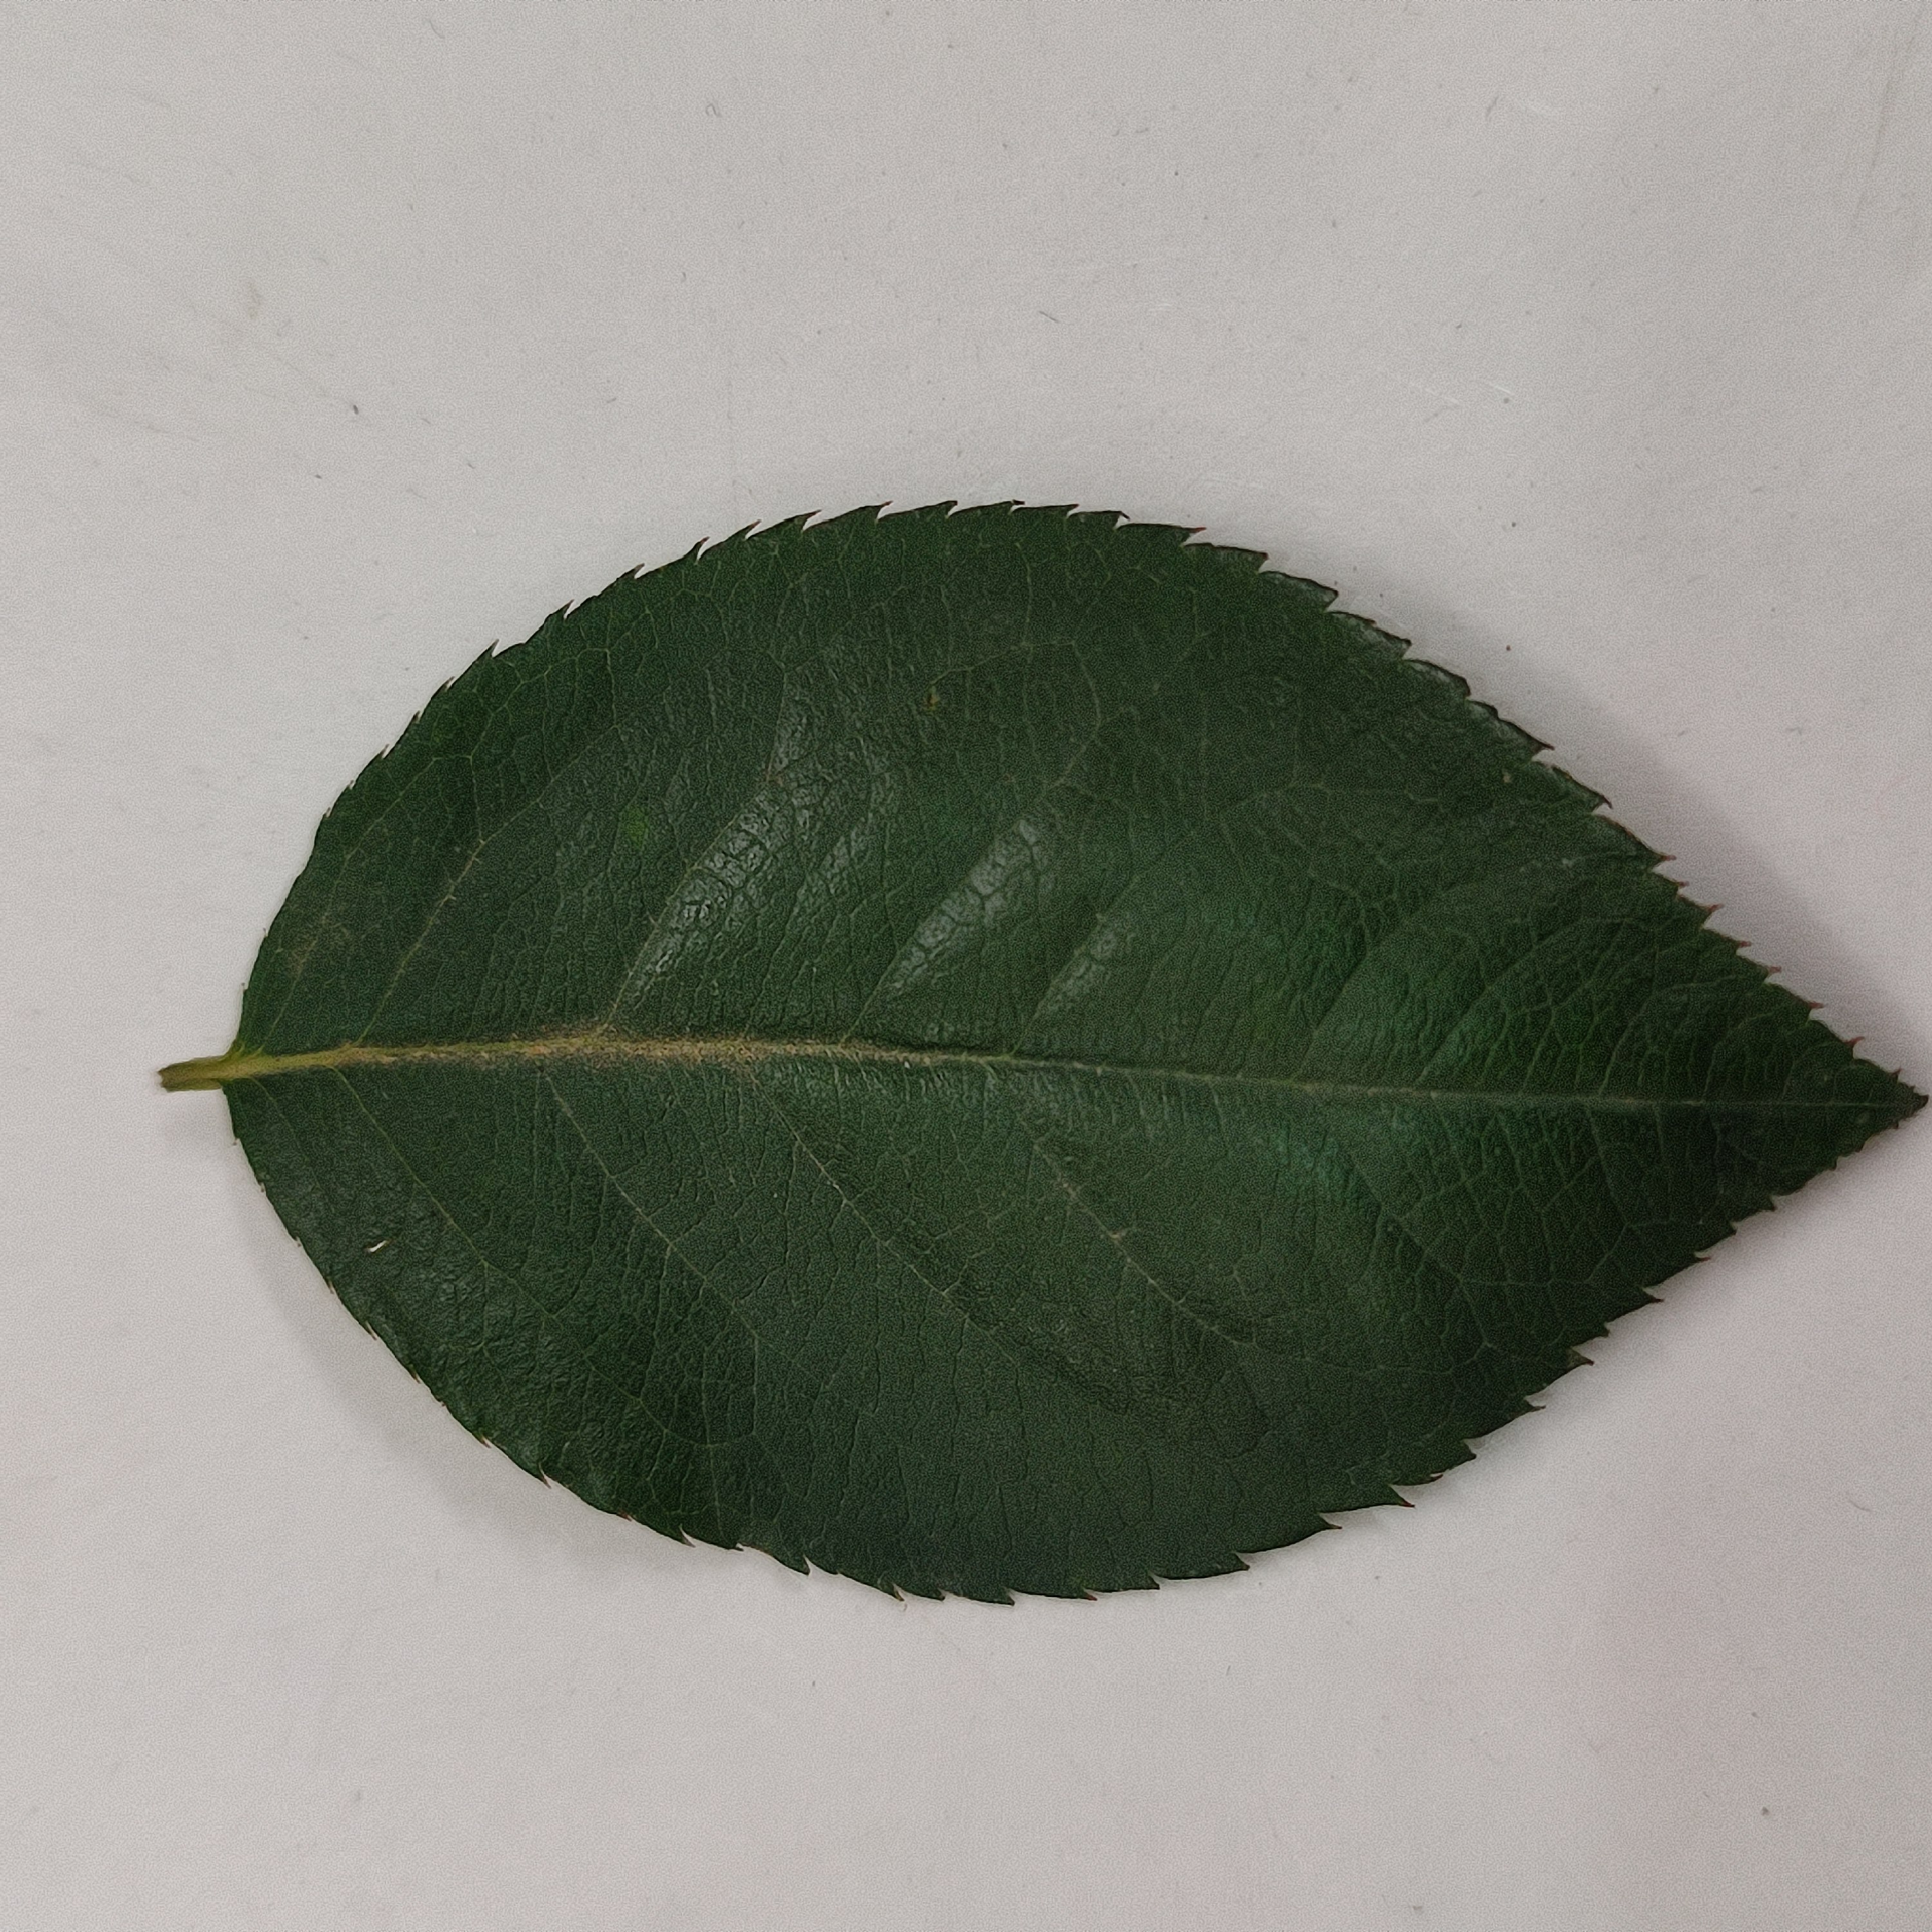
Label: Healthy Leaf